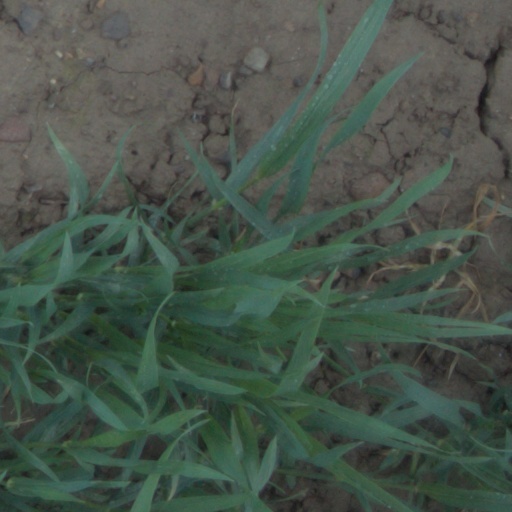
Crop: wheat